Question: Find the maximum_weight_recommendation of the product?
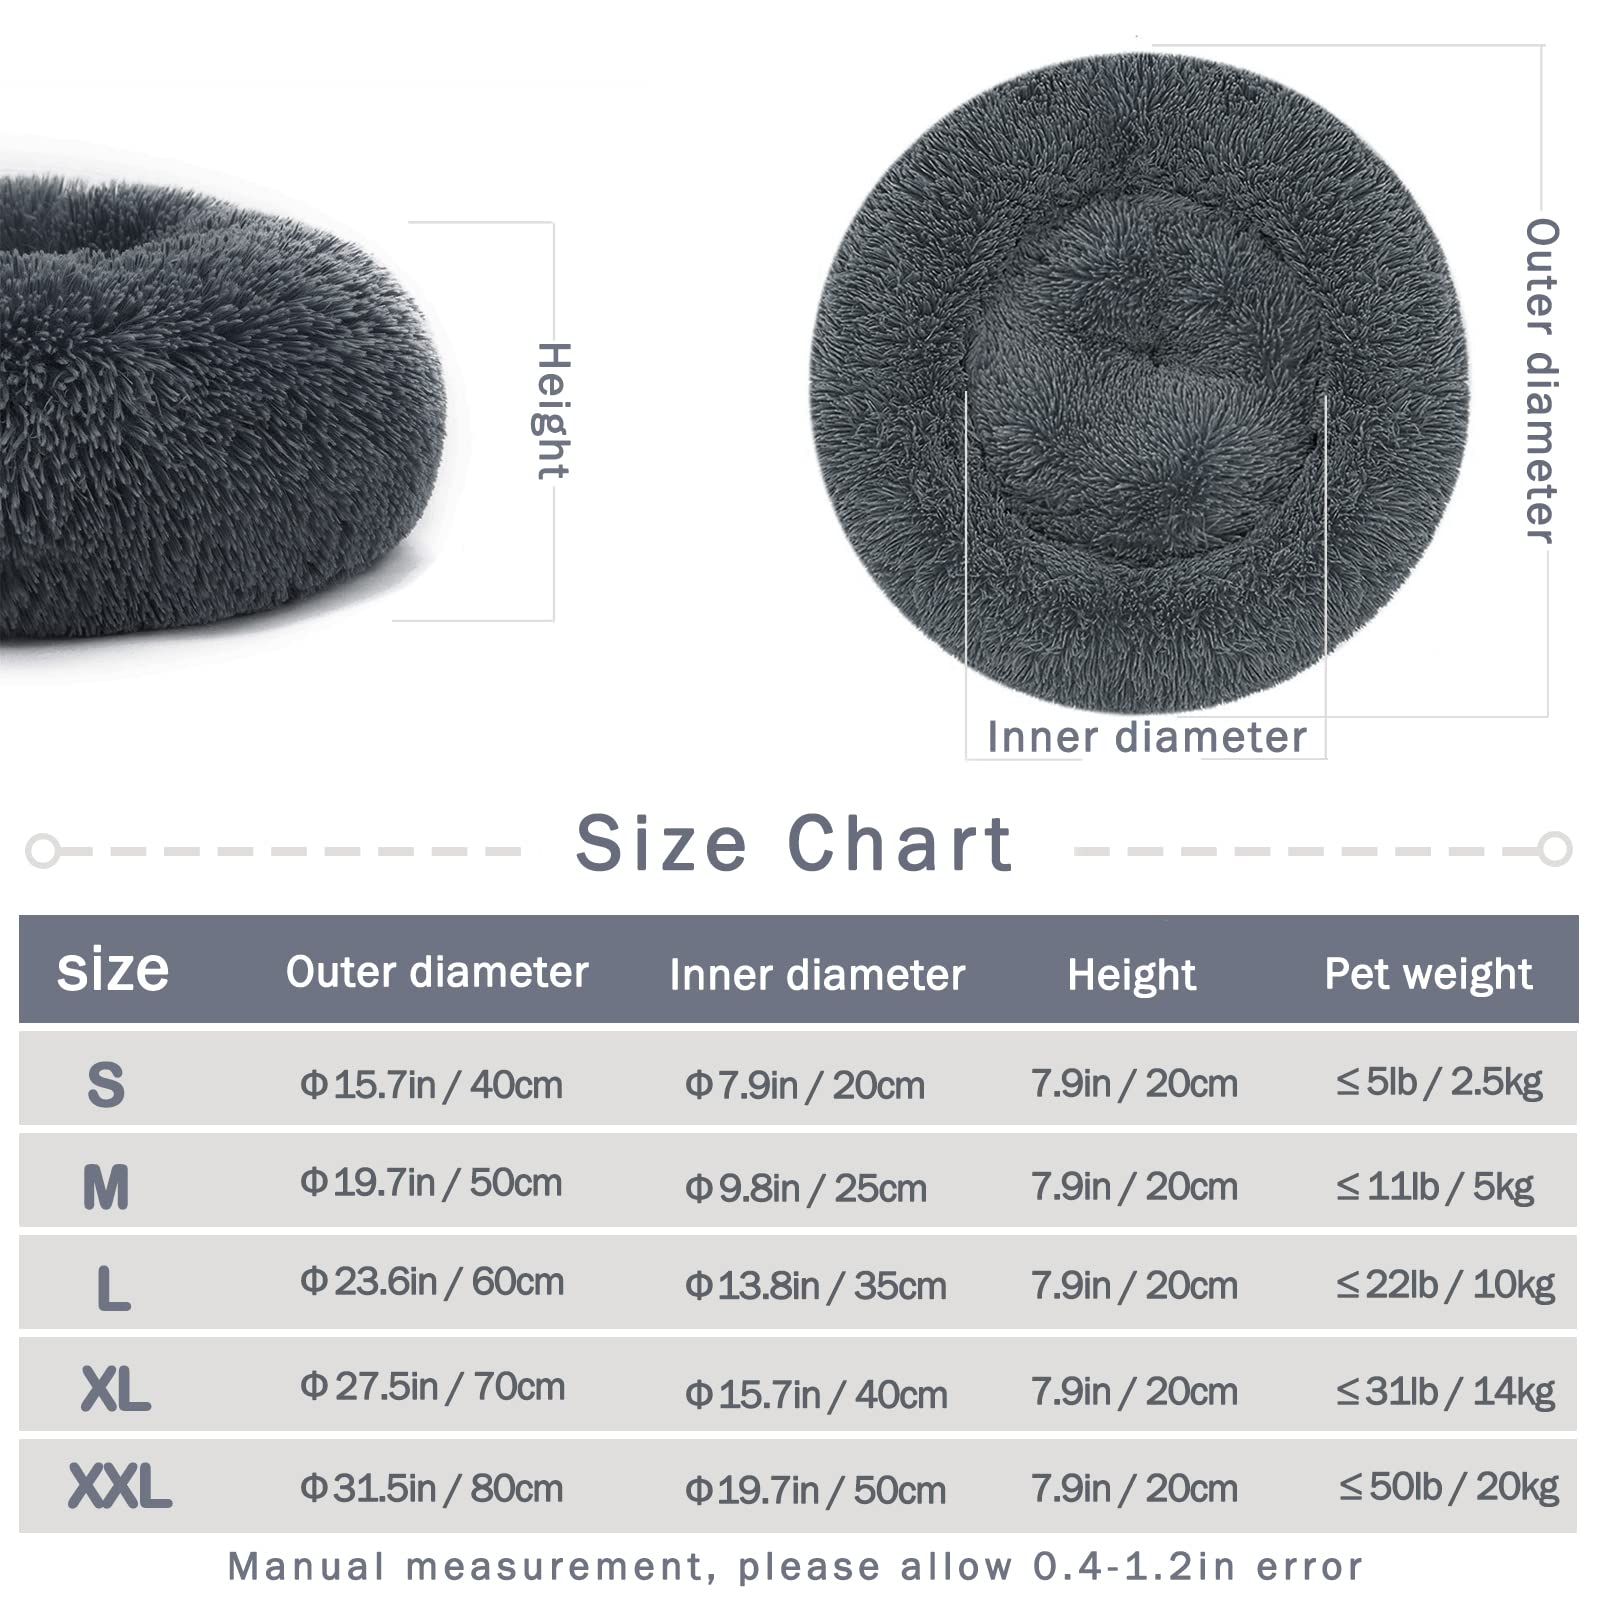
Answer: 5 kilogram